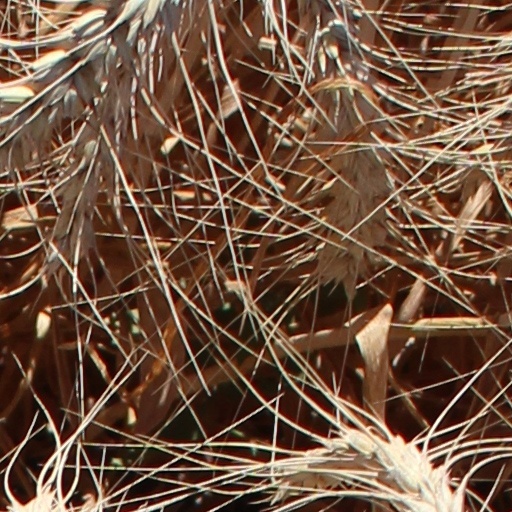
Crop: wheat